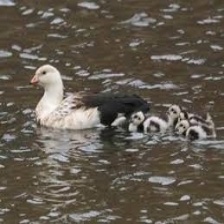
Species: ANDEAN GOOSE
Scientific name: CHLOEPHAGA MELANOPTERA
ImageNet parent category: goose